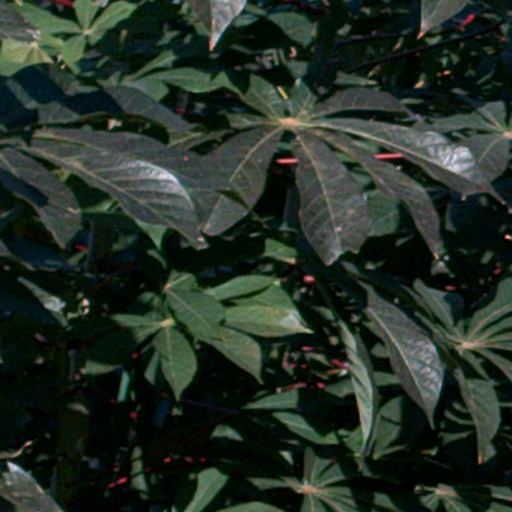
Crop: cassava